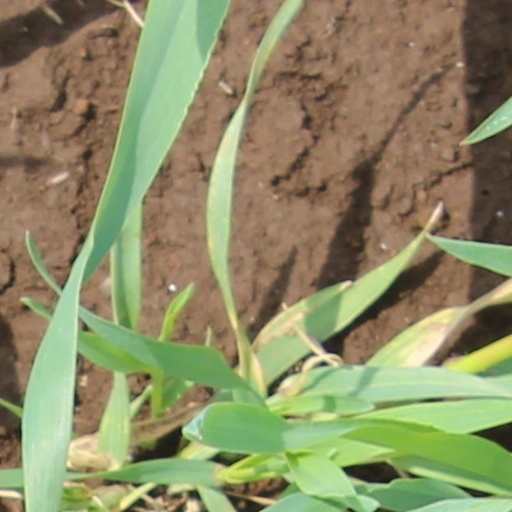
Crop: wheat